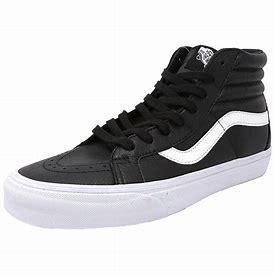
Brand: Vans
Model: SK8 Hi Reissue